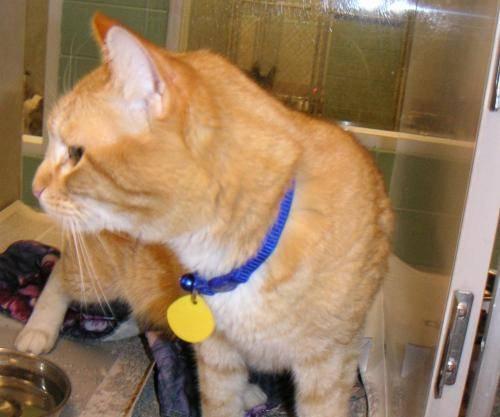
cat